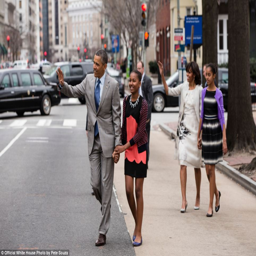
family time : person and film character attend a service